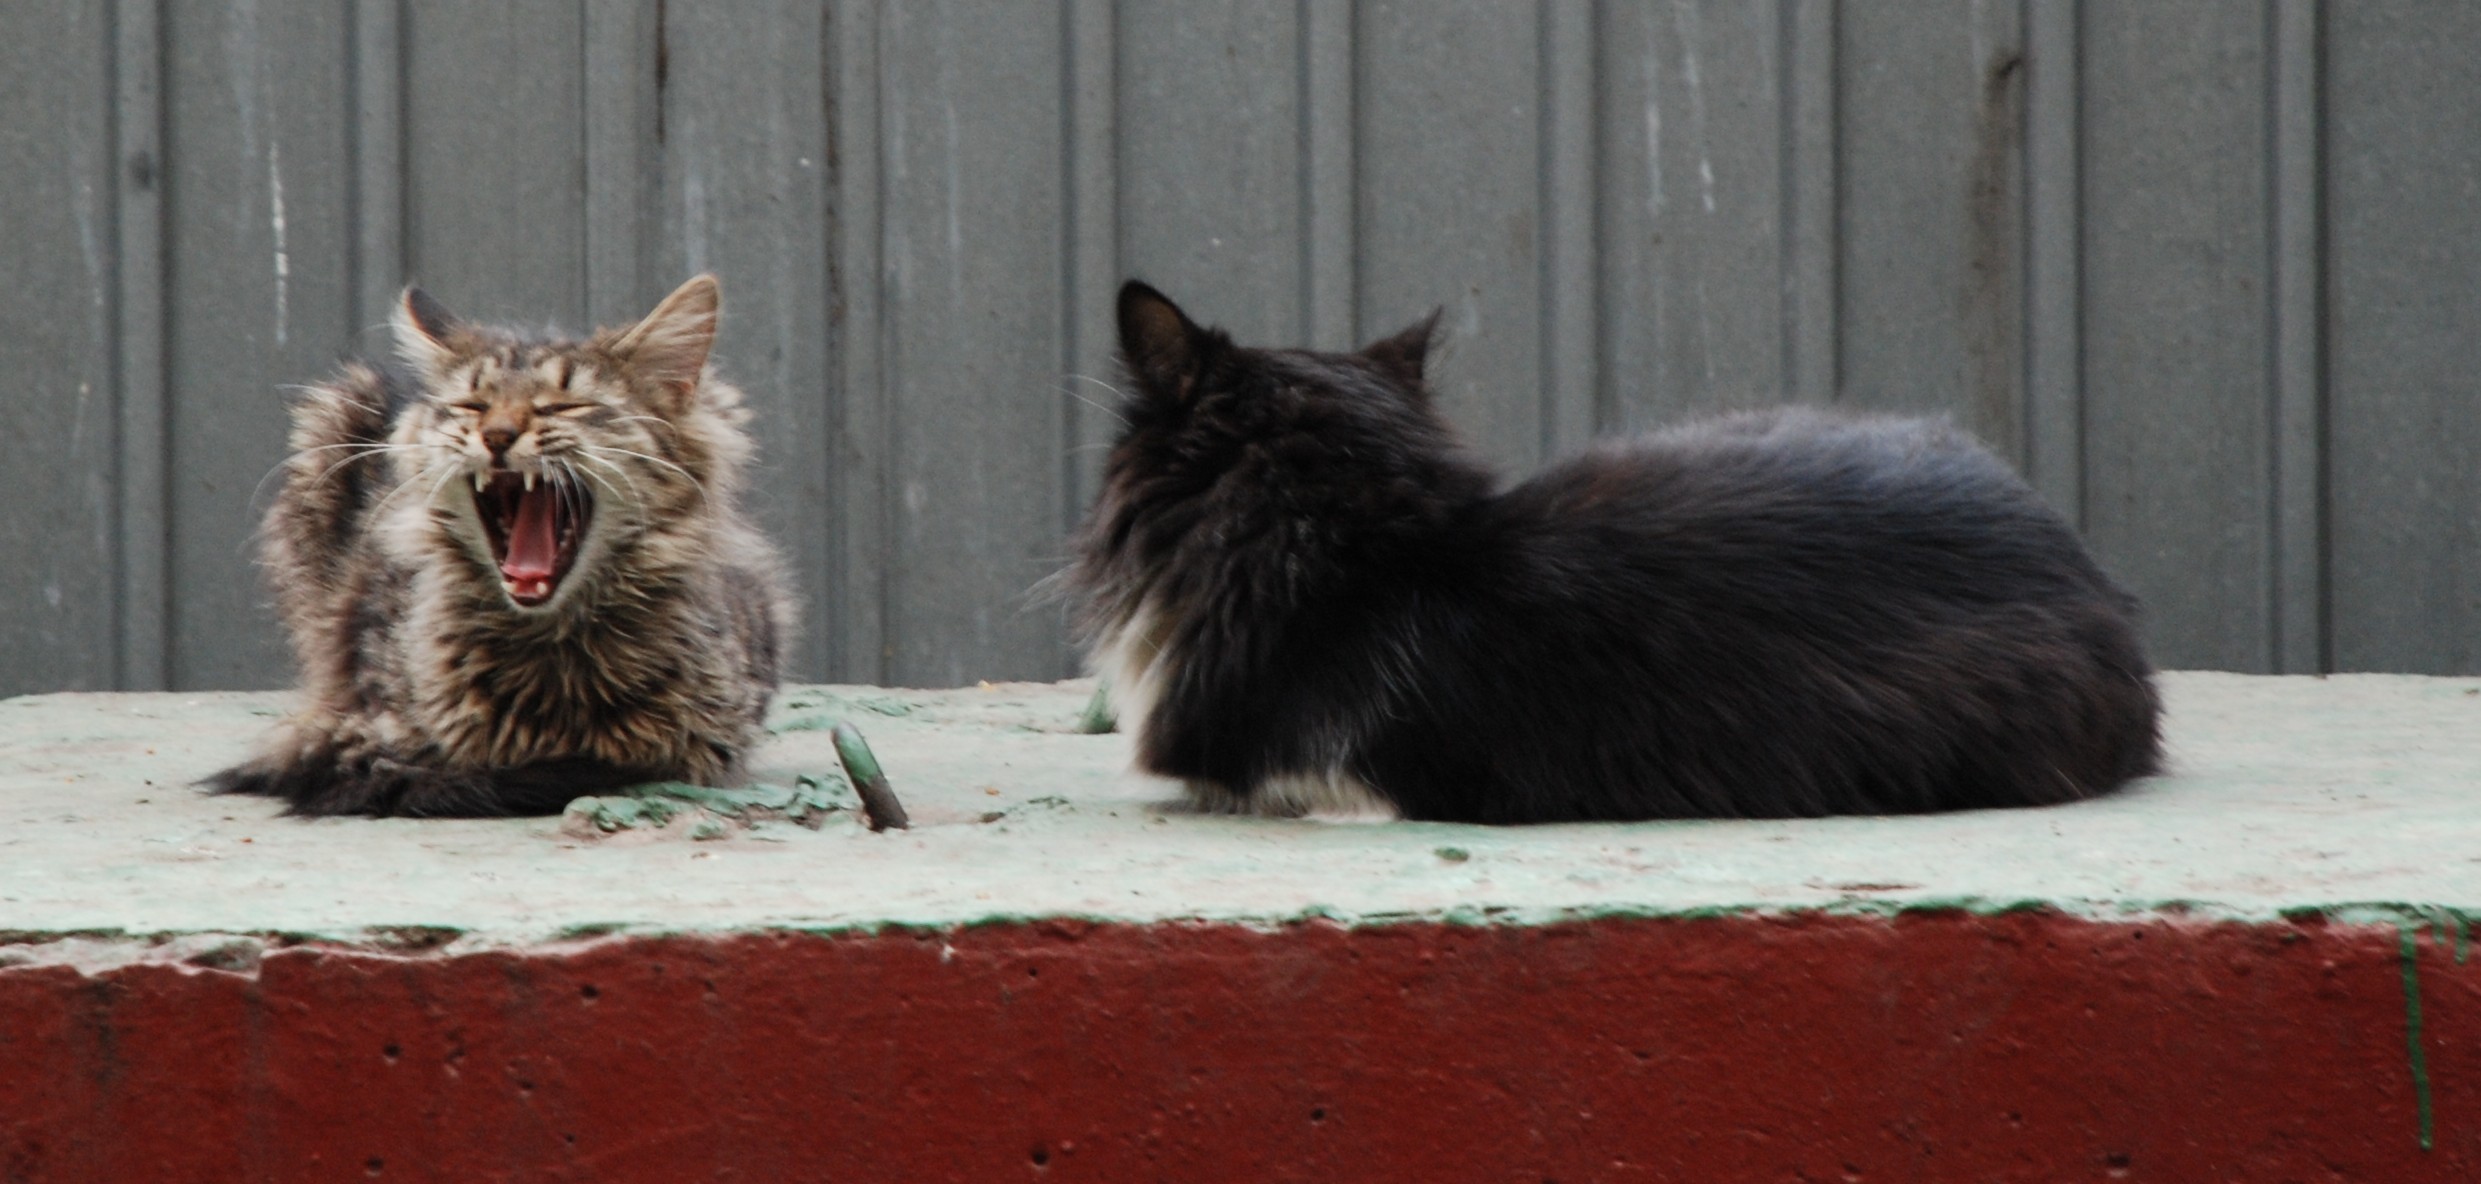
nature, pet, kitten, cat, feline, mammal, black cat, nikon, pets, cats, whiskers, cool image, vertebrate, chat, d80, chats, catspotting, norwegian forest cat, small to medium sized cats, cat like mammal